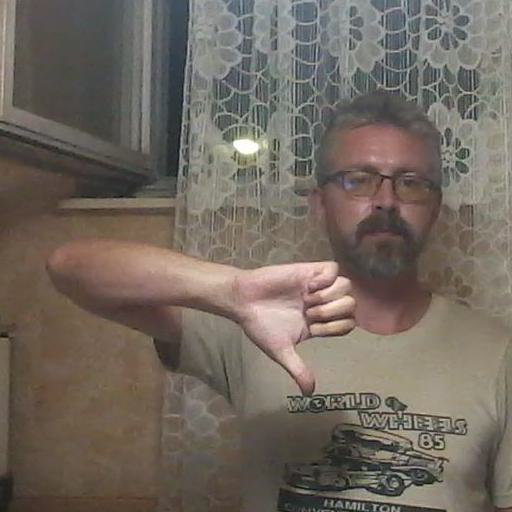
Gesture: dislike